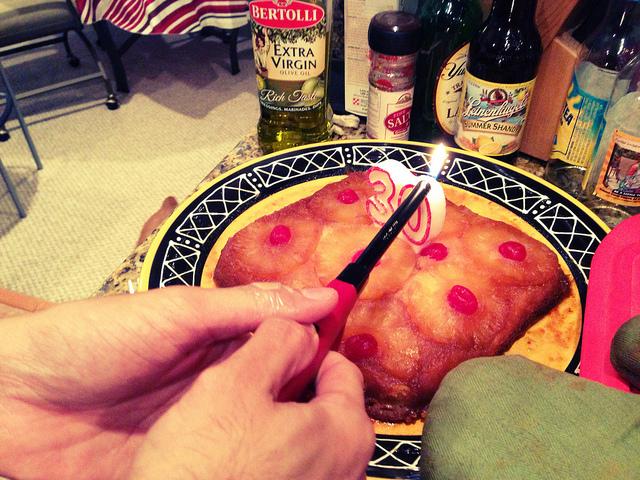
a person that has a lighter in their hand